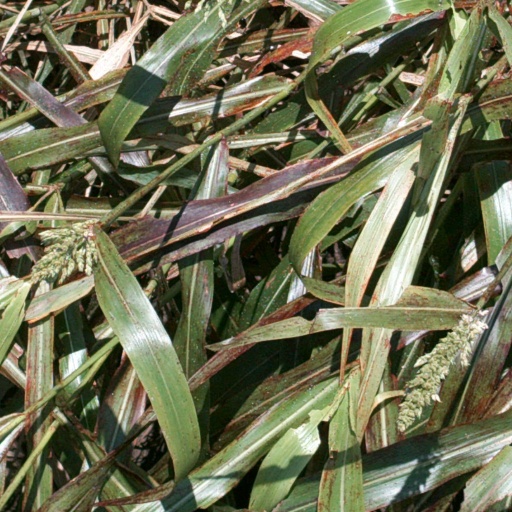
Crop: sorghum